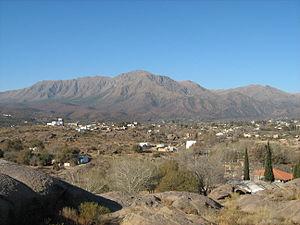
Les sierras Chicas, également appelées Viarava par les Comechingónes, sont une chaîne de montagnes située en Argentine, au nord-est de la ville de Córdoba dans la province du même nom. Elles font partie du massif montagneux des sierras de Córdoba.